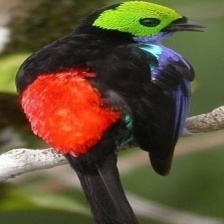
Species: PARADISE TANAGER
Scientific name: TANGARA CHILENSIS